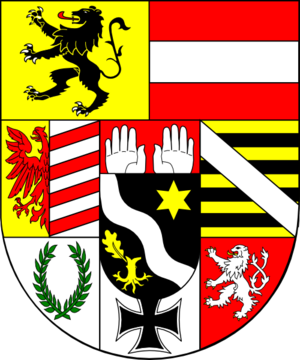
Sigismund III Christoph Comte von Schrattenbach a été Prince-Archevêque de Salzbourg de 1753 à 1771.